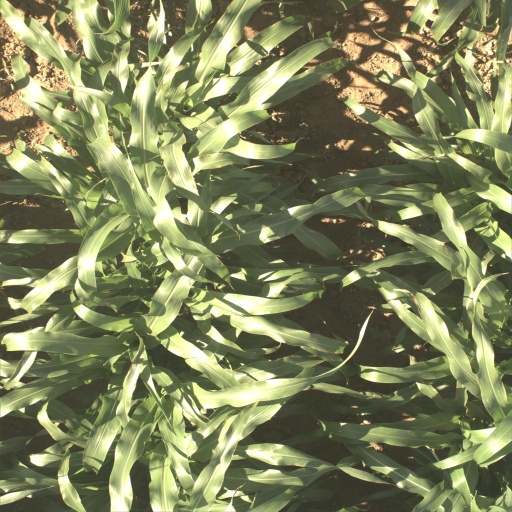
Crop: sorghum